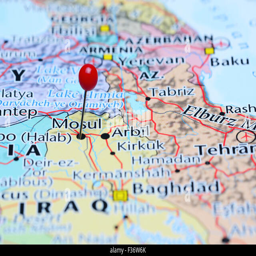
a city pinned on a map